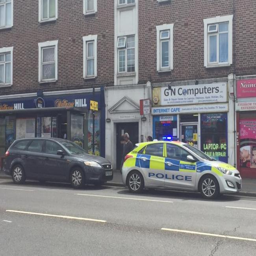
public company has been closed by police as they carry out an investigation